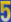
Number: 5